Living root bridge

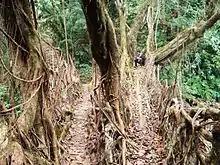
The double-decker two-lane living root bridge of Padu Village (2015)

Living root bridges are known to occur in the West Jaintia Hills district and East Khasi Hills district. In the Jaintia Hills, examples of living root bridges can be found in and around the villages of Shnongpdeng, Nongbareh, Khonglah, Padu, Kudeng Thymmai, Siej and Kudeng Rim. In the East Khasi Hills, living root bridges nearby Cherrapunji are known to exist in and around the villages of Tynrong, Mynteng, Nongriat, Nongthymmai, and Laitkynsew.